Tom Athans

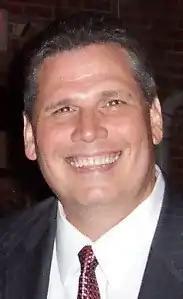
Athans in 2010

Tom Athans (born 1961) is an American media executive. He is the co-founder and former CEO of Democracy Radio, an organization that created and produced progressive talk radio shows that included "The Ed Schultz Show" and "The Stephanie Miller Show". After his tenure at Democracy Radio, he joined Air America Radio as Executive Vice President for Programming. Athans was married to U.S. Senator Debbie Stabenow from 2003 to 2010.